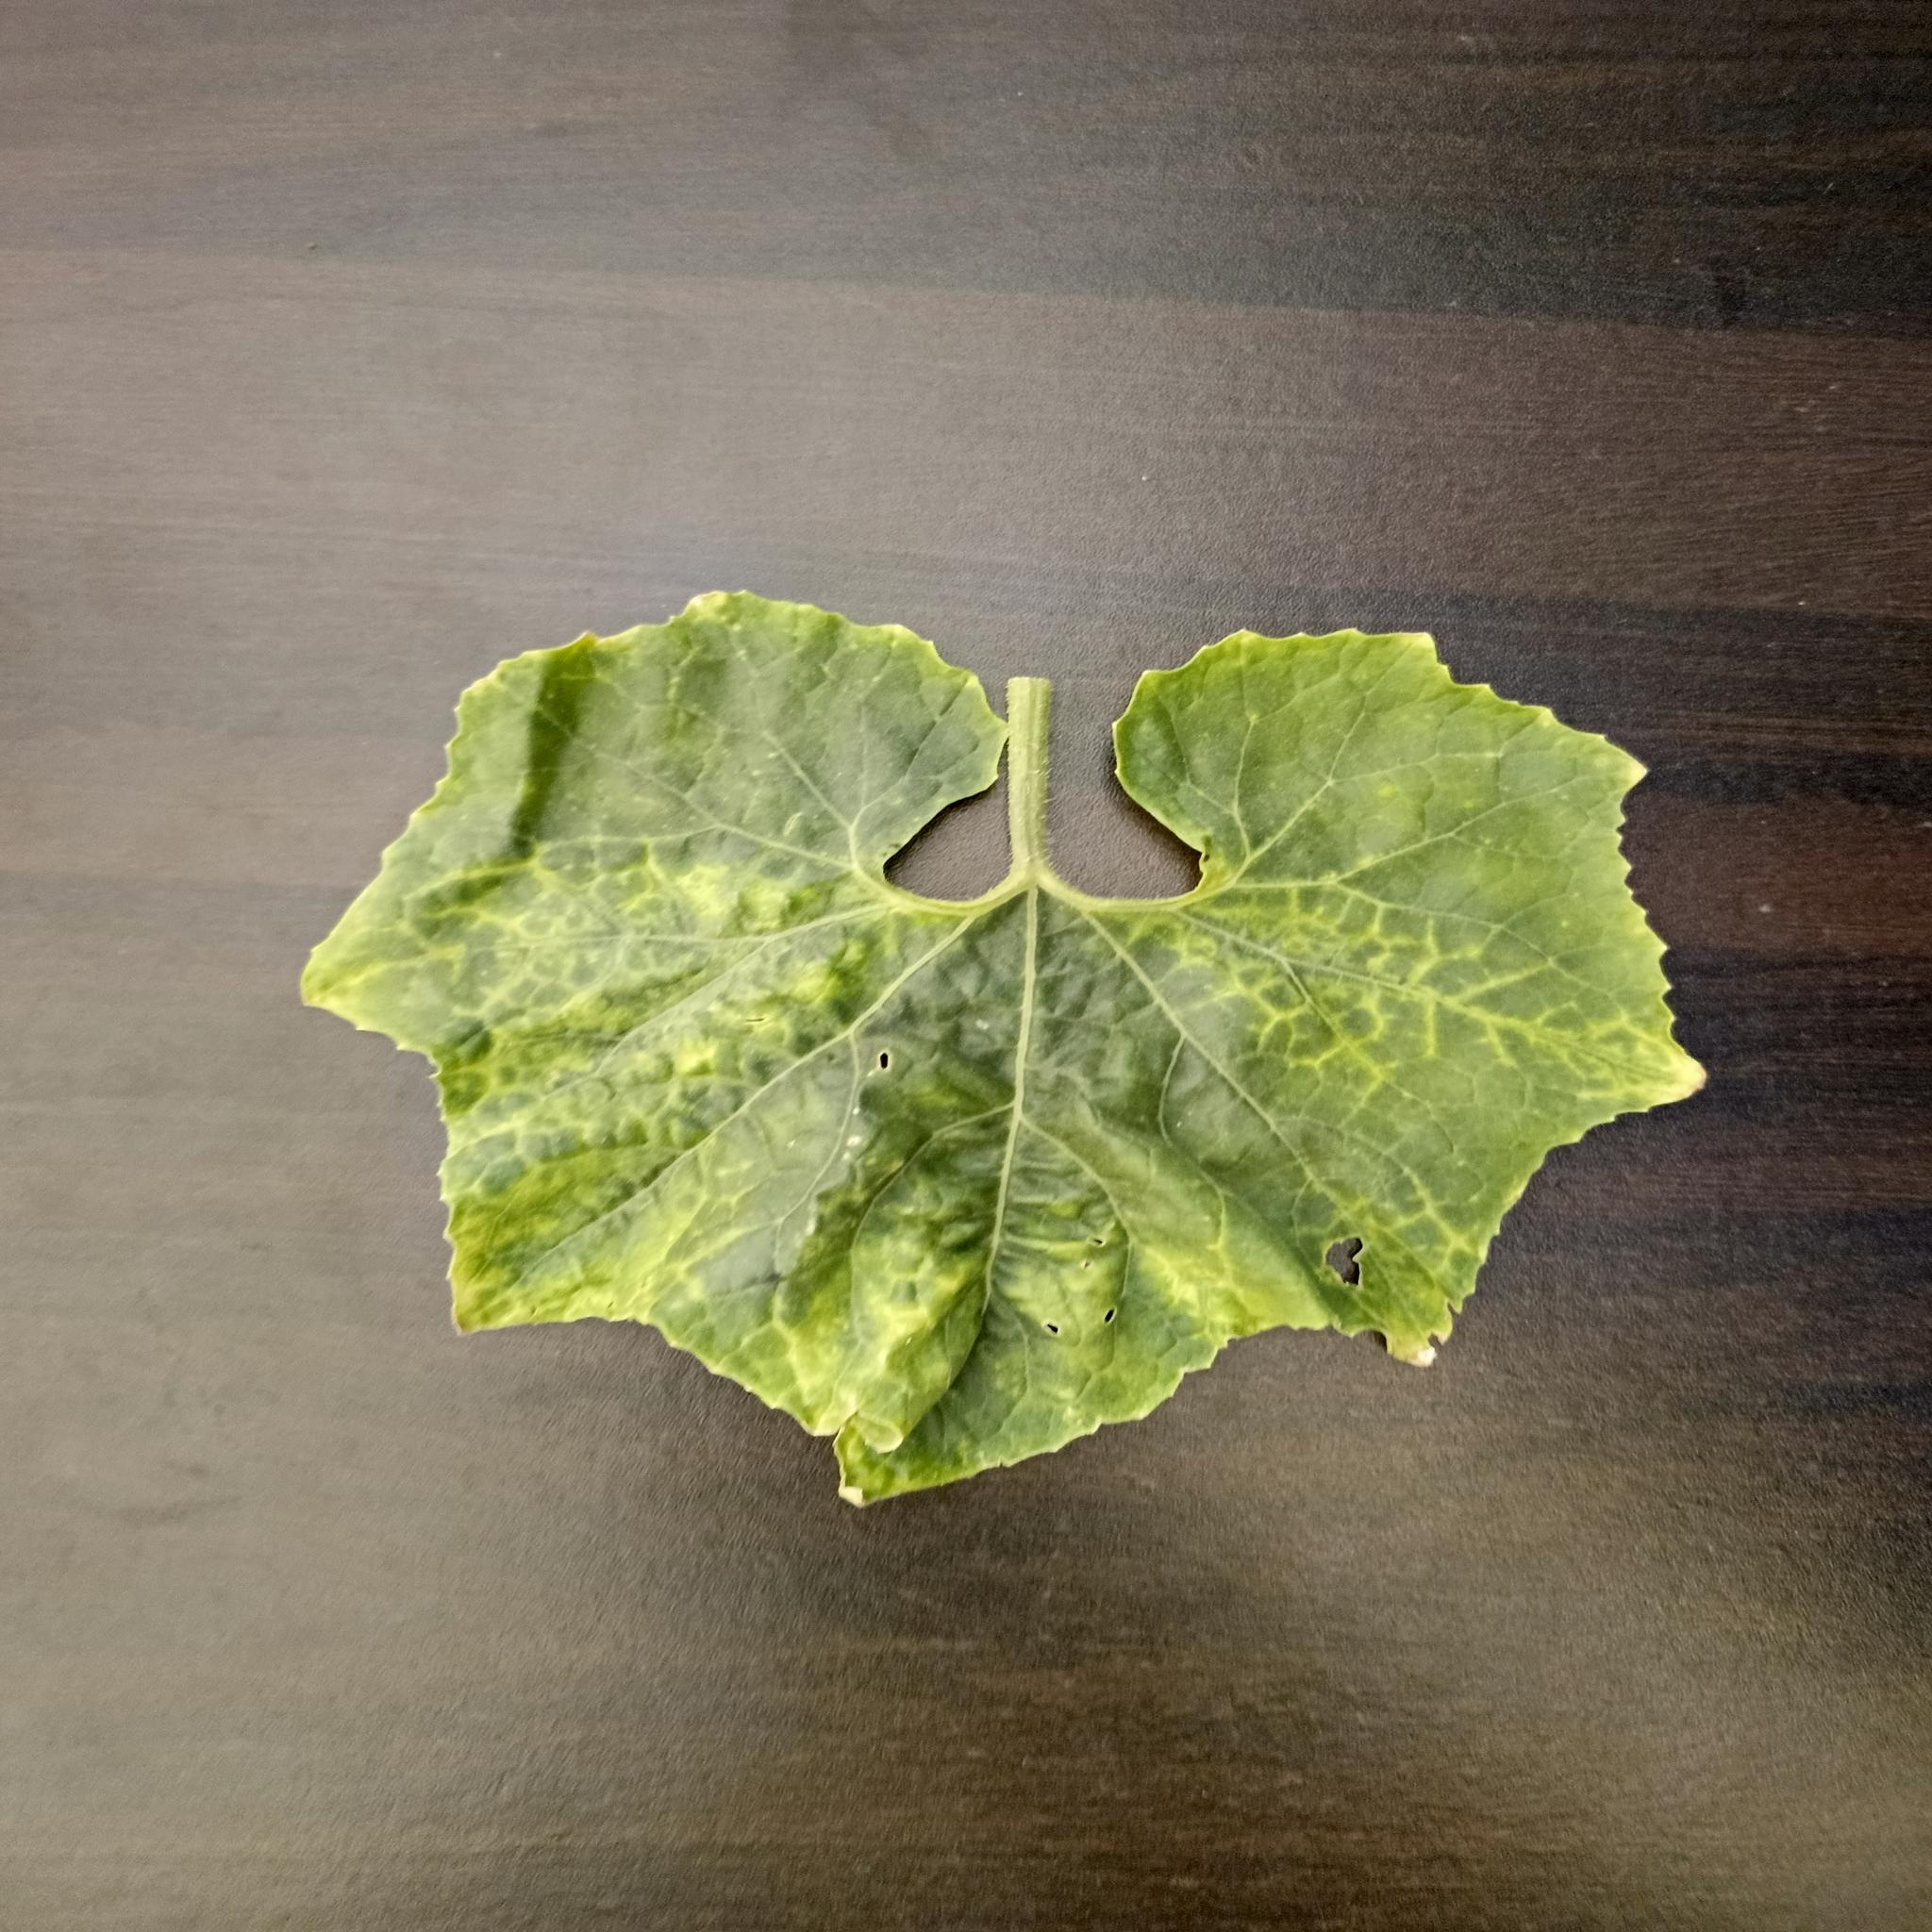
Label: Downy mildew